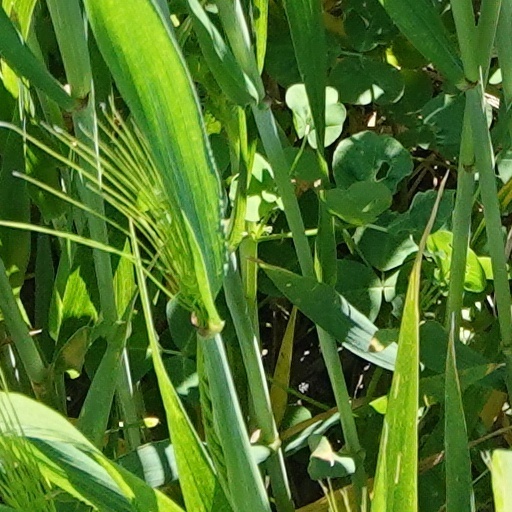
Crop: wheat